William Kissam Vanderbilt II

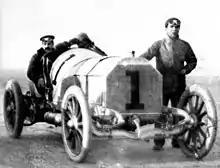
Vanderbilt and his powerful Mercedes-Benz at Daytona (1904). Courtesy Florida Photographic Collection

A skilled sailor, he took part in yacht racing, winning the Sir Thomas Lipton Cup in 1900 with his new sailing yacht he had named "Virginia" in honor of his new bride. In 1902, Vanderbilt began construction on his own country place at Lake Success on Long Island that he named ""Deepdale"." In 1903 he bought "Tarantula", the first turbine-powered steam yacht in the World.